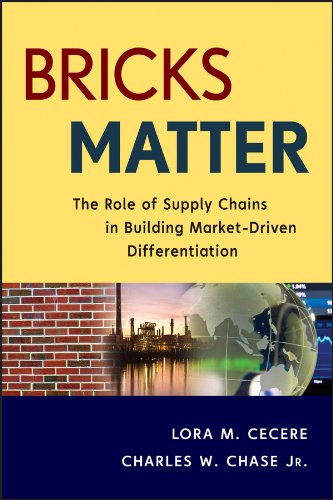
Bricks Matter: The Role of Supply Chains in Building Market-Driven Differentiation (Wiley and SAS Business Series)
Category: Buy a Kindle
From the Back Cover Praise for BRICKS MATTER “This is the new bible for all supply chain executives. It provides an insider’s perspective that will prove incredibly valuable to even the most grizzled supply chain veteran. This is the next must-have business book.” – Bruce Richardson, Chief Enterprise Strategist, Salesforce.com “This book is like no other that has been written about supply chain management. It is a must-read for the supply chain leadership team.” – Marty Kisliuk, Global Operations Director, Agricultural Products Group, FMC Corporation “Lora Cecere has been a key driver of supply chain strategies that force companies to think differently about how they work with their customers, partners, and cross-functionally within their own organizations. Here she teaches us to take a bold step to change our thinking and turn the supply chain around to focus on the consumer.” – Ann Dozier, Vice President, Fresh Dairy Direct IT, Dean Foods Company “Today, the worlds of social business and supply chain management have many degrees of separation. I enjoyed working with Lora to understand what the future transformation of digital marketing to digital business could look like.” – Jeremiah Owyang, Research Director, Altimeter “The journey to build the outside-in, end-to-end value network happens in stages and can only be led from the top based on value-based outcomes. This is a guidebook for leaders driving the transformation.” – Roddy Martin, industry thought leader About the Author LORA M. CECERE is the founder of the research firm Supply Chain Insights, which is paving new directions in building thought-leading supply chain research. She is also the author of the enterprise software blog “Supply Chain Shaman.” The blog focuses on the use of enterprise applications to drive supply chain excellence. As an enterprise strategist, Lora focuses on the changing face of enterprise technologies. With over forty years of diverse supply chain experience, Lora spent nine years as an industry analyst with Gartner Group, AMR Research, Inc., and Altimeter Group. CHARLES W. CHASE J R . is the principal industry consultant for the manufacturing and supply chain global practice at SAS. He is the primary architect and strategist for delivering demand planning and forecasting solutions to improve supply chain efficiencies for SAS customers. He has more than twenty-six years of experience in the consumer packaged goods industry and is an expert in sales forecasting, market response modeling, econometrics, and supply chain management. Review Praise for Bricks Matter "This book is like no other that has been written about supply chain management. It is a must-read for the supply chain leadership team." — Marty Kisliuk, Global Operations Director, Agricultural Products Group, FMC Corporation "Lora Cecere has been a key driver of supply chain strategies that force companies to think differently about how they work with their customers, partners, and cross-functionally within their own organizations. Here she teaches us to take a bold step to change our thinking and turn the supply chain around to focus on the consumer." — Ann Dozier, Vice President, Fresh Dairy Direct IT, Dean Foods Company "Today, the worlds of social business and supply chain management have many degrees of separation. I enjoyed working with Lora to understand what the future transformation of digital marketing to digital business could look like." — Jeremiah Owyang, Research Director, Altimeter "The journey to build the outside-in, end-to-end value network happens in stages and can only be led from the top based on value-based outcomes. This is a guidebook for leaders driving the transformation." — Roddy Martin, industry thought leader “This is the new bible for all supply chain executives. It provides an insider’s perspective that will prove incredibly valuable to even the most grizzled supply chain veteran. This is the next must-have business book.” — Bruce Richardson , Chief Enterprise Strategist, Salesforce.com From the Inside Flap BRICKS MATTER The Role of Supply Chains in Building Market-Driven Differentiation Corporate quality and process improvement initiatives are stalled. Satisfaction rates with current supply chain technologies have never been lower nor the failure rates as high. Yet, companies continue in the same patterns. Sharing relevant stories of success and failure from seventy-five supply chain pioneers, Bricks Matter reveals the insights of what has been learned over the course of thirty years, providing insights on the evolution of processes, and prognosticating on the future of tomorrow’s supply chains. This groundbreaking resource explores why supply chains matter today and how companies need to prepare for the next decade. Authors Lora Cecere and Charles Chase Jr. present a look at the future of technologies, a future that already includes big data, new forms of predictive analytics, and the evolution of digital manufacturing, proving that the adoption of new technologies is part of winning the supply chain race. Bricks Matter explores: Who does supply chain best? Who does supply chain best? The new world of demand management The new world of demand management Achieving market-driven capabilities Achieving market-driven capabilities Social: a new form of demand signal Social: a new form of demand signal Building horizontal connectors Building horizontal connectors Questioning the status quo Questioning the status quo Manufacturing is coming full circle. Starting out as a craft focused on the production of individual units, it has now, through digital manufacturing, returned to the unit of one with the potential to improve supply chain agility. Learn how to create a world-class supply chain focused on continual improvement with the hands-on guidance found in Bricks Matter .
Features: Get proven guidance to build a market-driven supply chain management system | Supply chain management processes have gradually shifted from a supply-driven focus to a demand-driven one in order to better synchronize demand and supply signals. | Bricks Matter | shows you how you can identify market risks and opportunities and translate these into winning tactics. Business cases highlight how business leaders are winning through market-driven approaches. | Helps you understand how to apply the emerging world of predictive analytics for the better management of value networks | Helps you understand how to apply the emerging world of predictive analytics for the better management of value networks | Includes business cases illustrating the market-driven approach | Includes business cases illustrating the market-driven approach | Reveals how businesses can identify market risks and translate these into supply-side tactics | Reveals how businesses can identify market risks and translate these into supply-side tactics | As companies transition from demand-driven to market-driven approach, the focus in organizations shifts from one of vertical excellence to building strong market-to-market horizontal processes. Improve revenue by increasing market share, improve profit margins, and maintain high levels of customer service with the indispensable guidance found in | Bricks Matter.